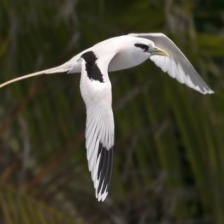
Species: WHITE TAILED TROPIC
Scientific name: PHAETHON LEPTURUS